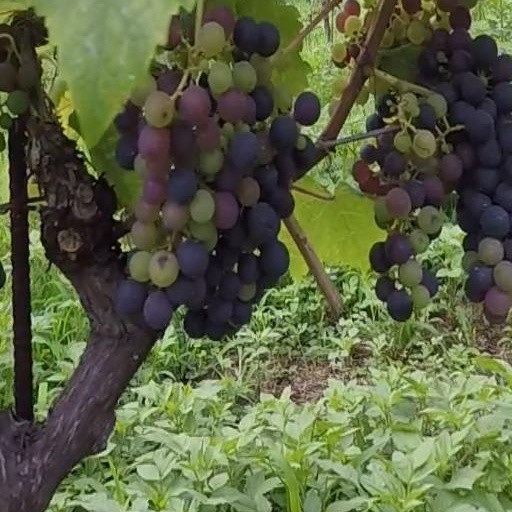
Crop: grape